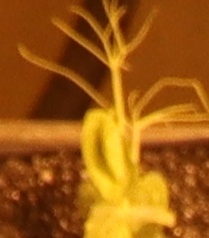
Label: Field Pea